Chief Oshkosh

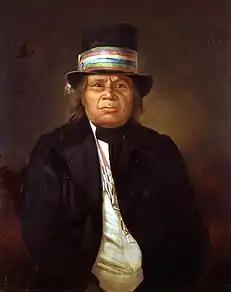
Portrait by Samuel Marsden Brookes, c. 1858

Chief Oshkosh (also spelled Os-kosh or Oskosh) (c. 1795 – August 31, 1858) was a chief of the Menominee Native Americans, recognized as the leader of the Menominee people by the United States government from August 7, 1827, until his death. He was involved in treaty negotiations as the United States sought to acquire more of the Menominee tribe's land in Wisconsin and Michigan for both white settlers and relocated Oneida, Stockbridge, Munsee, and Brothertown Indians. The Menominee ceded over 10,000,000 acres (40,000 km) of land to the United States. However, Oshkosh resisted U.S. government pressure for the tribe to relocate to northern Minnesota and played a key role in securing the Menominee Indian Reservation as a permanent home for his people on their ancestral land.